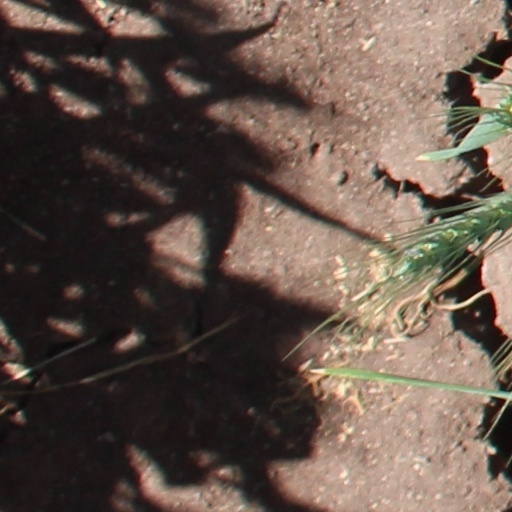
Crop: wheat